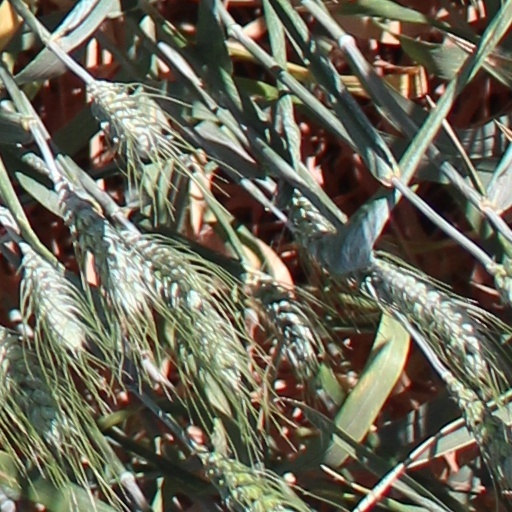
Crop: wheat